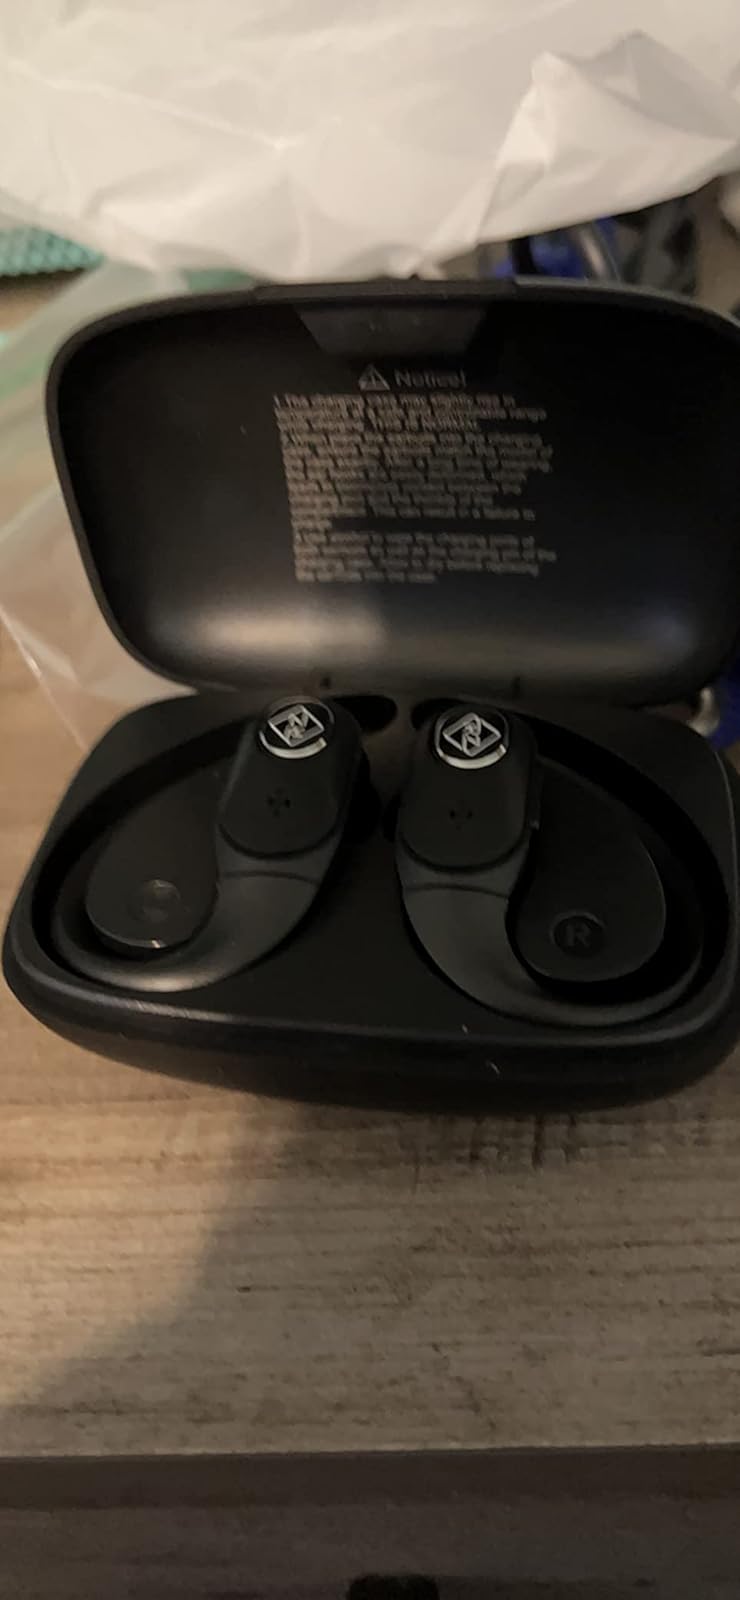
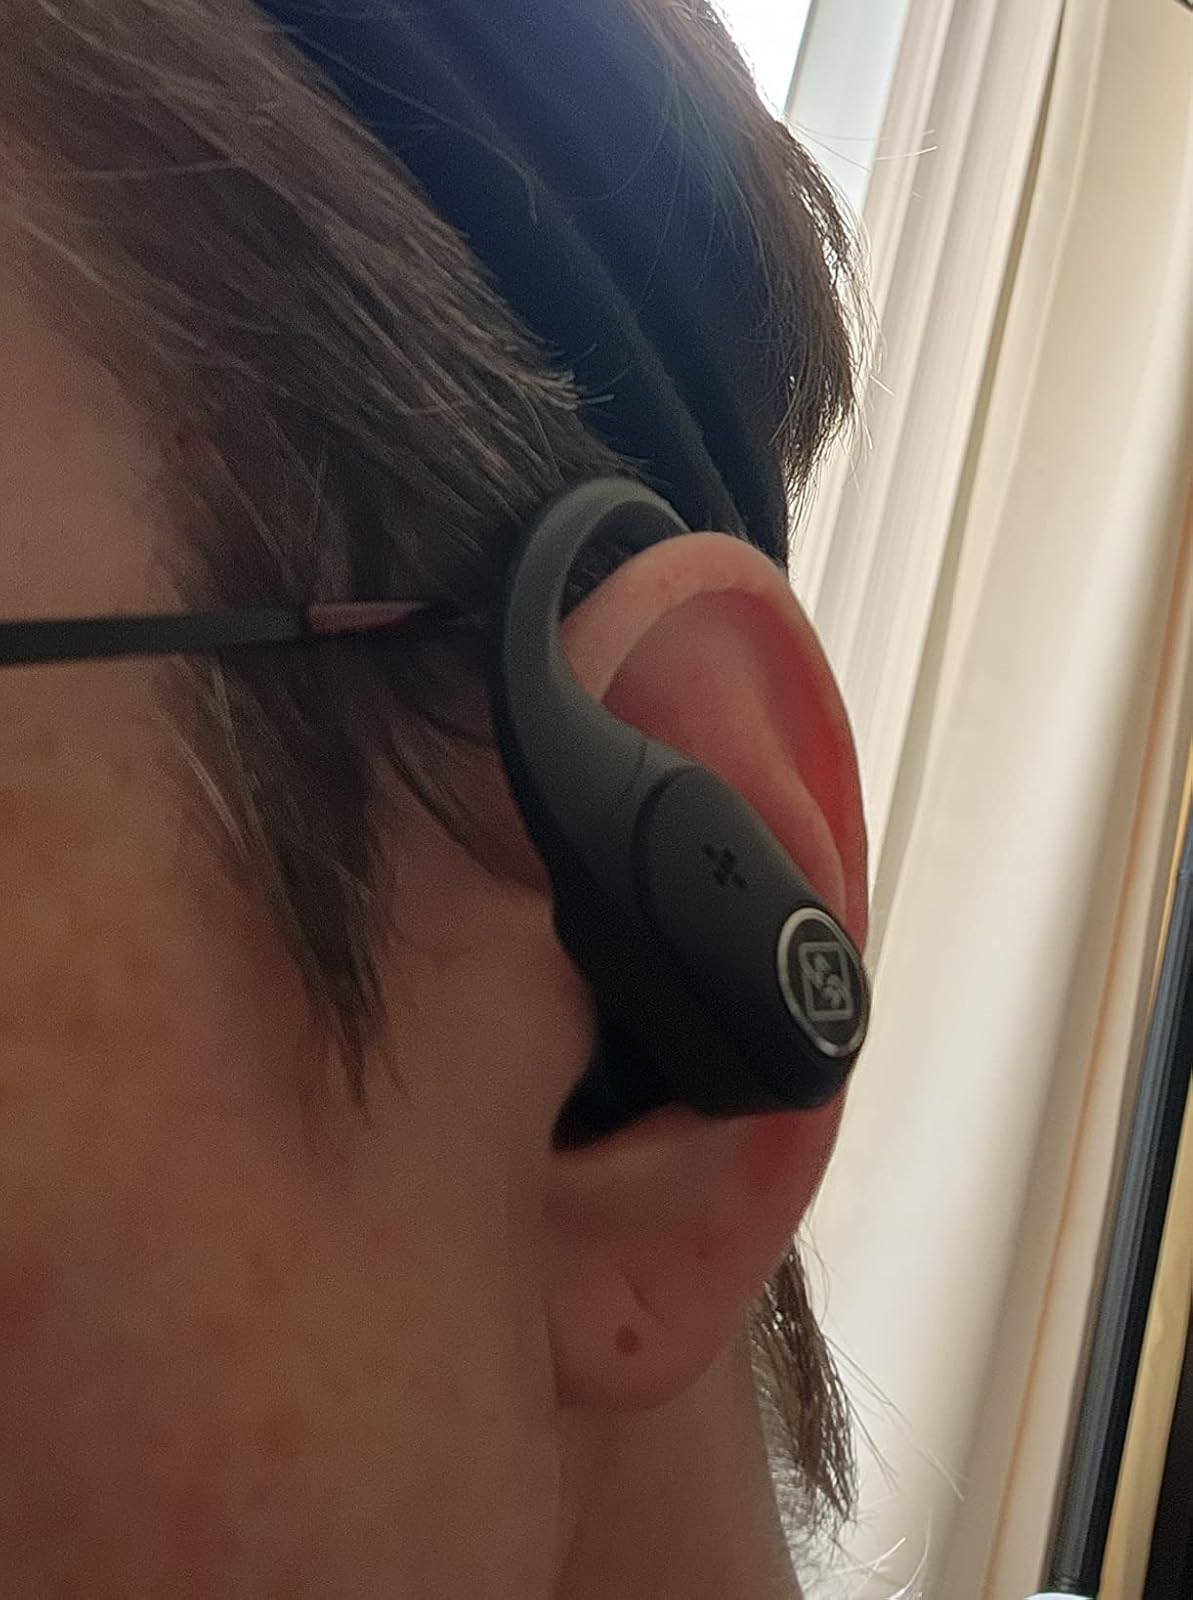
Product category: earbuds
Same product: yes